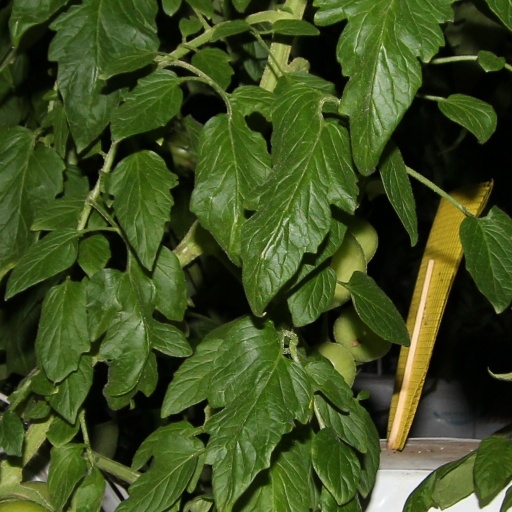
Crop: tomato